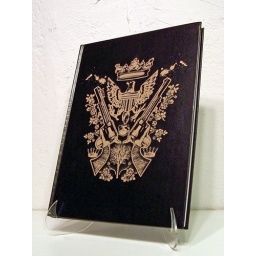
A series of black books designed and engraved. Stop in the blackbooks website to see the full artists collections.